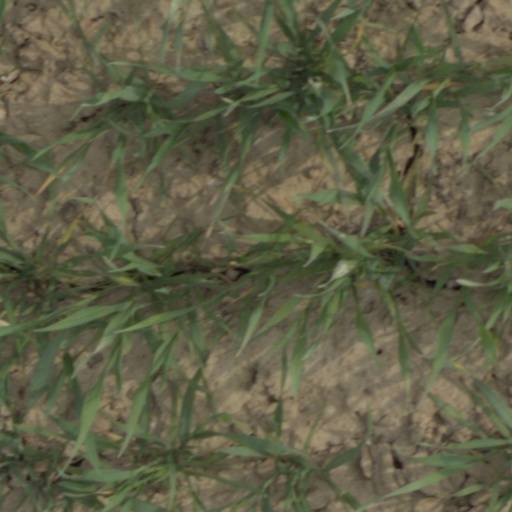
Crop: wheat